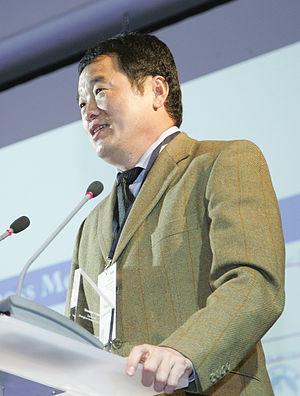
Huang Nubo né en 1956 sous le nom de Huang Yuping, est un homme d'affaires chinois, poète et alpiniste, fondateur de Pékin Zhongkun Investment Group. Selon Hurun Report, sa valeur nette est de 2,3 milliards $ en 2014, se classant 90ᵉ parmi les 400 plus riches chinois.